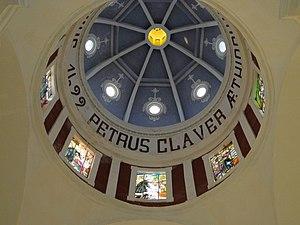
L’Église Saint-Pierre-Claver est une église jésuite du XVIIᵉ siècle, sise dans le centre historique de la ville de Carthagène en Colombie. Une première église datant en 1580 est reconstruite au début du XVIIIᵉ siècle. La présence du corps de Saint Pierre Claver, l’apôtre des esclaves noirs, a fait de l’église un sanctuaire et lieu de pèlerinages. L’église est aujourd’hui paroissiale et est toujours desservies par les jésuites.